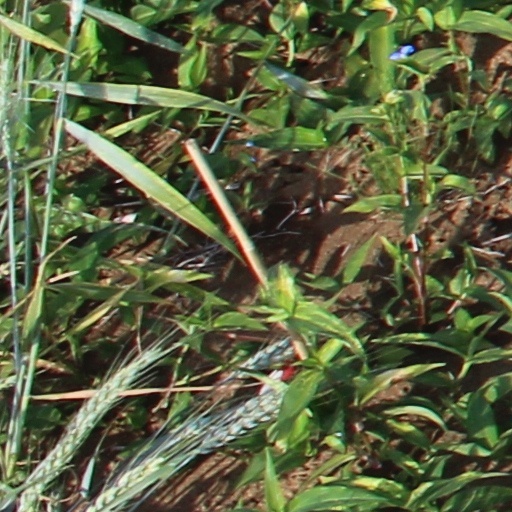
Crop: wheat